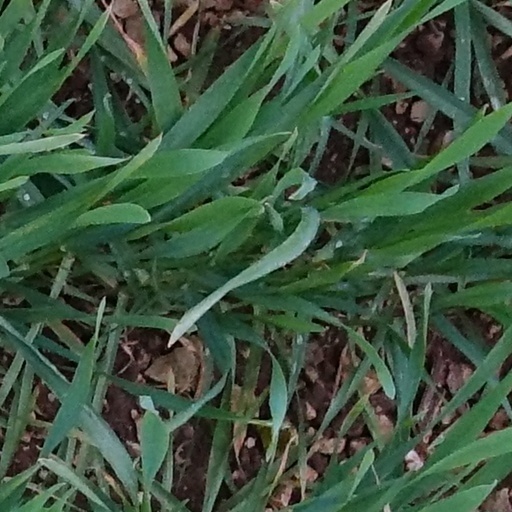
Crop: wheat